Otopeni

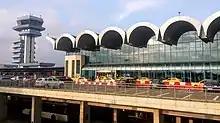
Henri Coandă International Airport, which is the location of the TAROM head office

Otopeni is a town in Ilfov County, Muntenia, Romania, neighbouring the north of Bucharest along the DN1 road to Ploiești. It has 21,750 inhabitants, of which 99.0% are ethnic Romanians. One village, Odăile, is administered by the city.